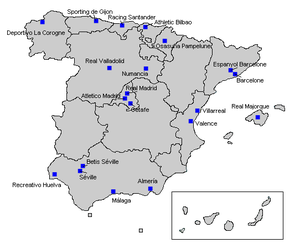
Localisation des équipes participant à la Liga 2008-2009
Le Championnat d'Espagne de football 2008-2009, dénommé Liga BBVA, est la 78ᵉ édition de la première division espagnole.